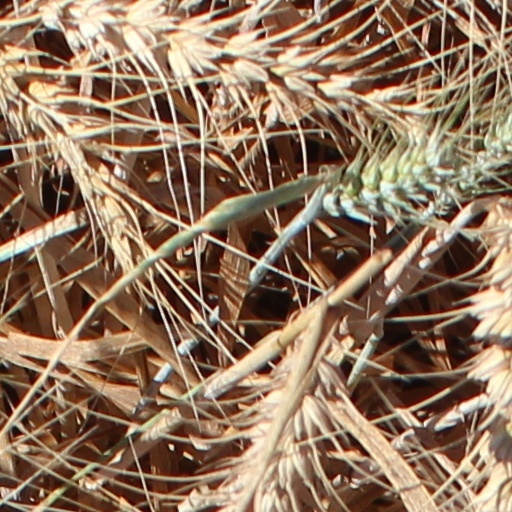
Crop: wheat